Wang Huning

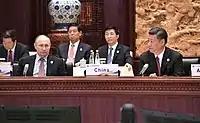
On 14 May 2017, Xi Jinping and Russian president Vladimir Putin attended the Belt and Road Forum for International Cooperation. Behind them were Wang, Li Zhanshu and He Lifeng.

He was elected to the Politburo of the Chinese Communist Party in November 2012 by the 18th Central Committee, becoming the first director of the CPRO to hold a seat on the Politburo. He also stopped serving in the CCP Secretariat. Wang worked closely with Xi Jinping after he was elected as the general secretary in November 2012, emerging as one of the central members of Xi's delegation on international trips. On 22 January 2014, Wang was appointed as the director of the Office of the Central Comprehensively Deepening Reforms Commission (CCDR), a new CCP body responsible for implementing domestic economic, political, cultural and social reforms. In April 2015, he became the deputy head of the newly-created Belt and Road Construction Leadership Group, a coordination group to oversee the Belt and Road Initiative.